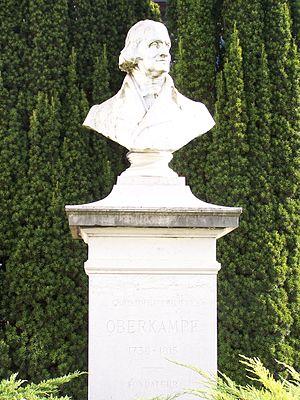
Jouy-en-Josas est une commune française située dans le département des Yvelines, en région Île-de-France.